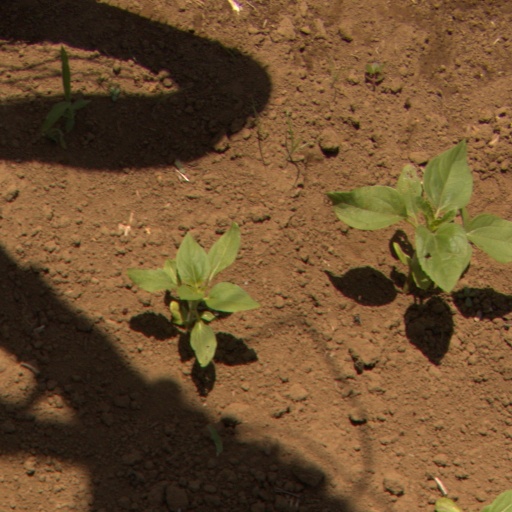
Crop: Jerusalem artichoke